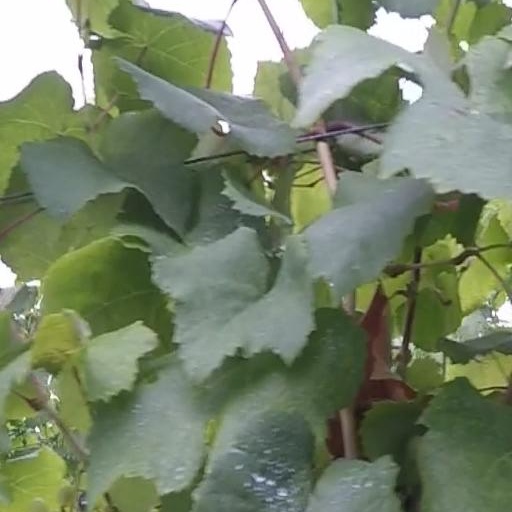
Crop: grape